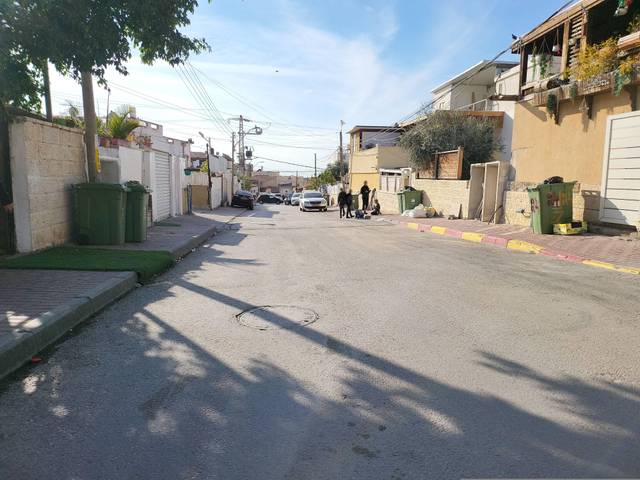
Region: Israel
Coordinates: 31.39, 34.758